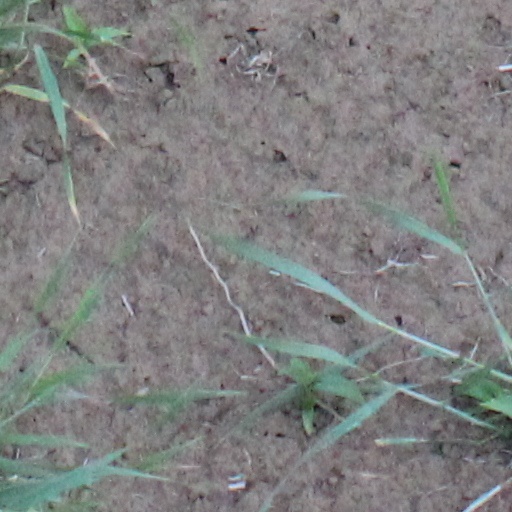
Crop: wheat